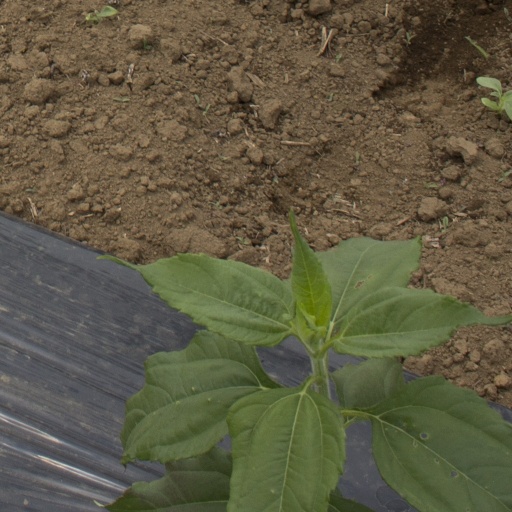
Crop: Jerusalem artichoke